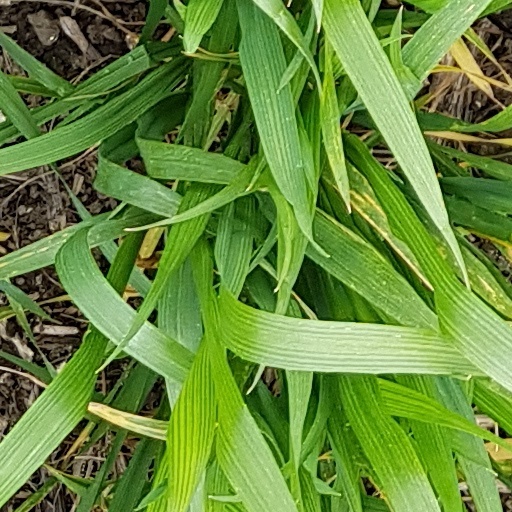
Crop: wheat